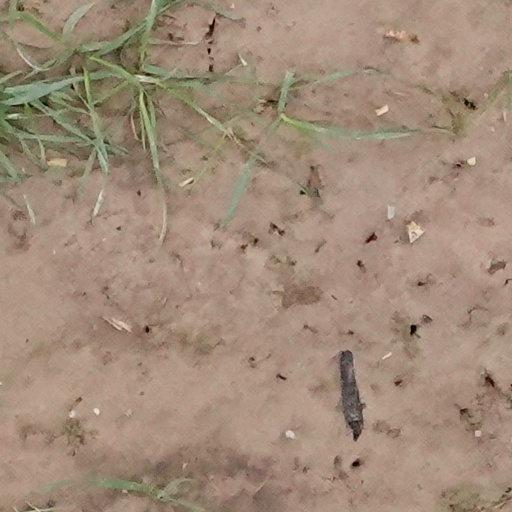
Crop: wheat